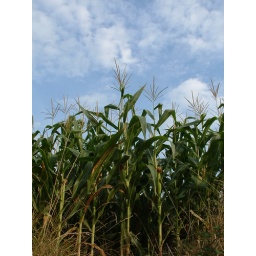
Maize field against Dordogne sky